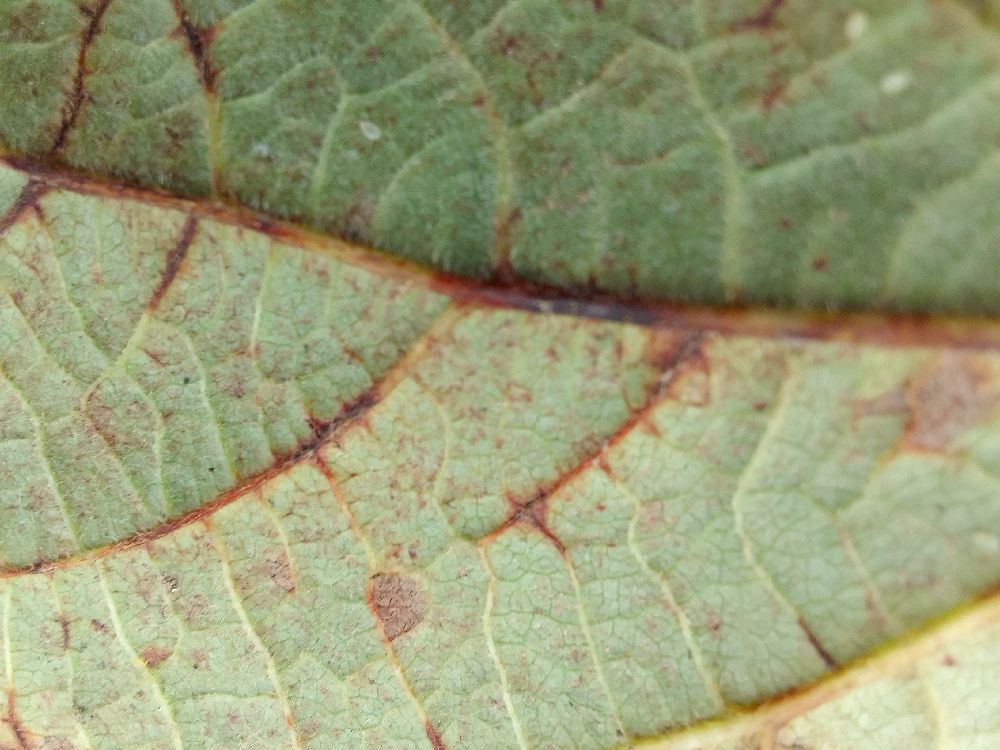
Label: anthracnose